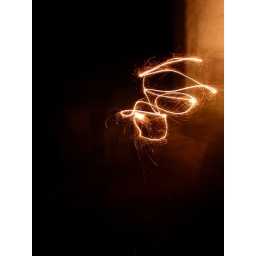
I like the atmosphere of this one. Taken in the farmyard with the light of the sparklers illuminating the barn walls